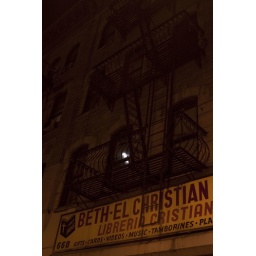
christian library under residential building